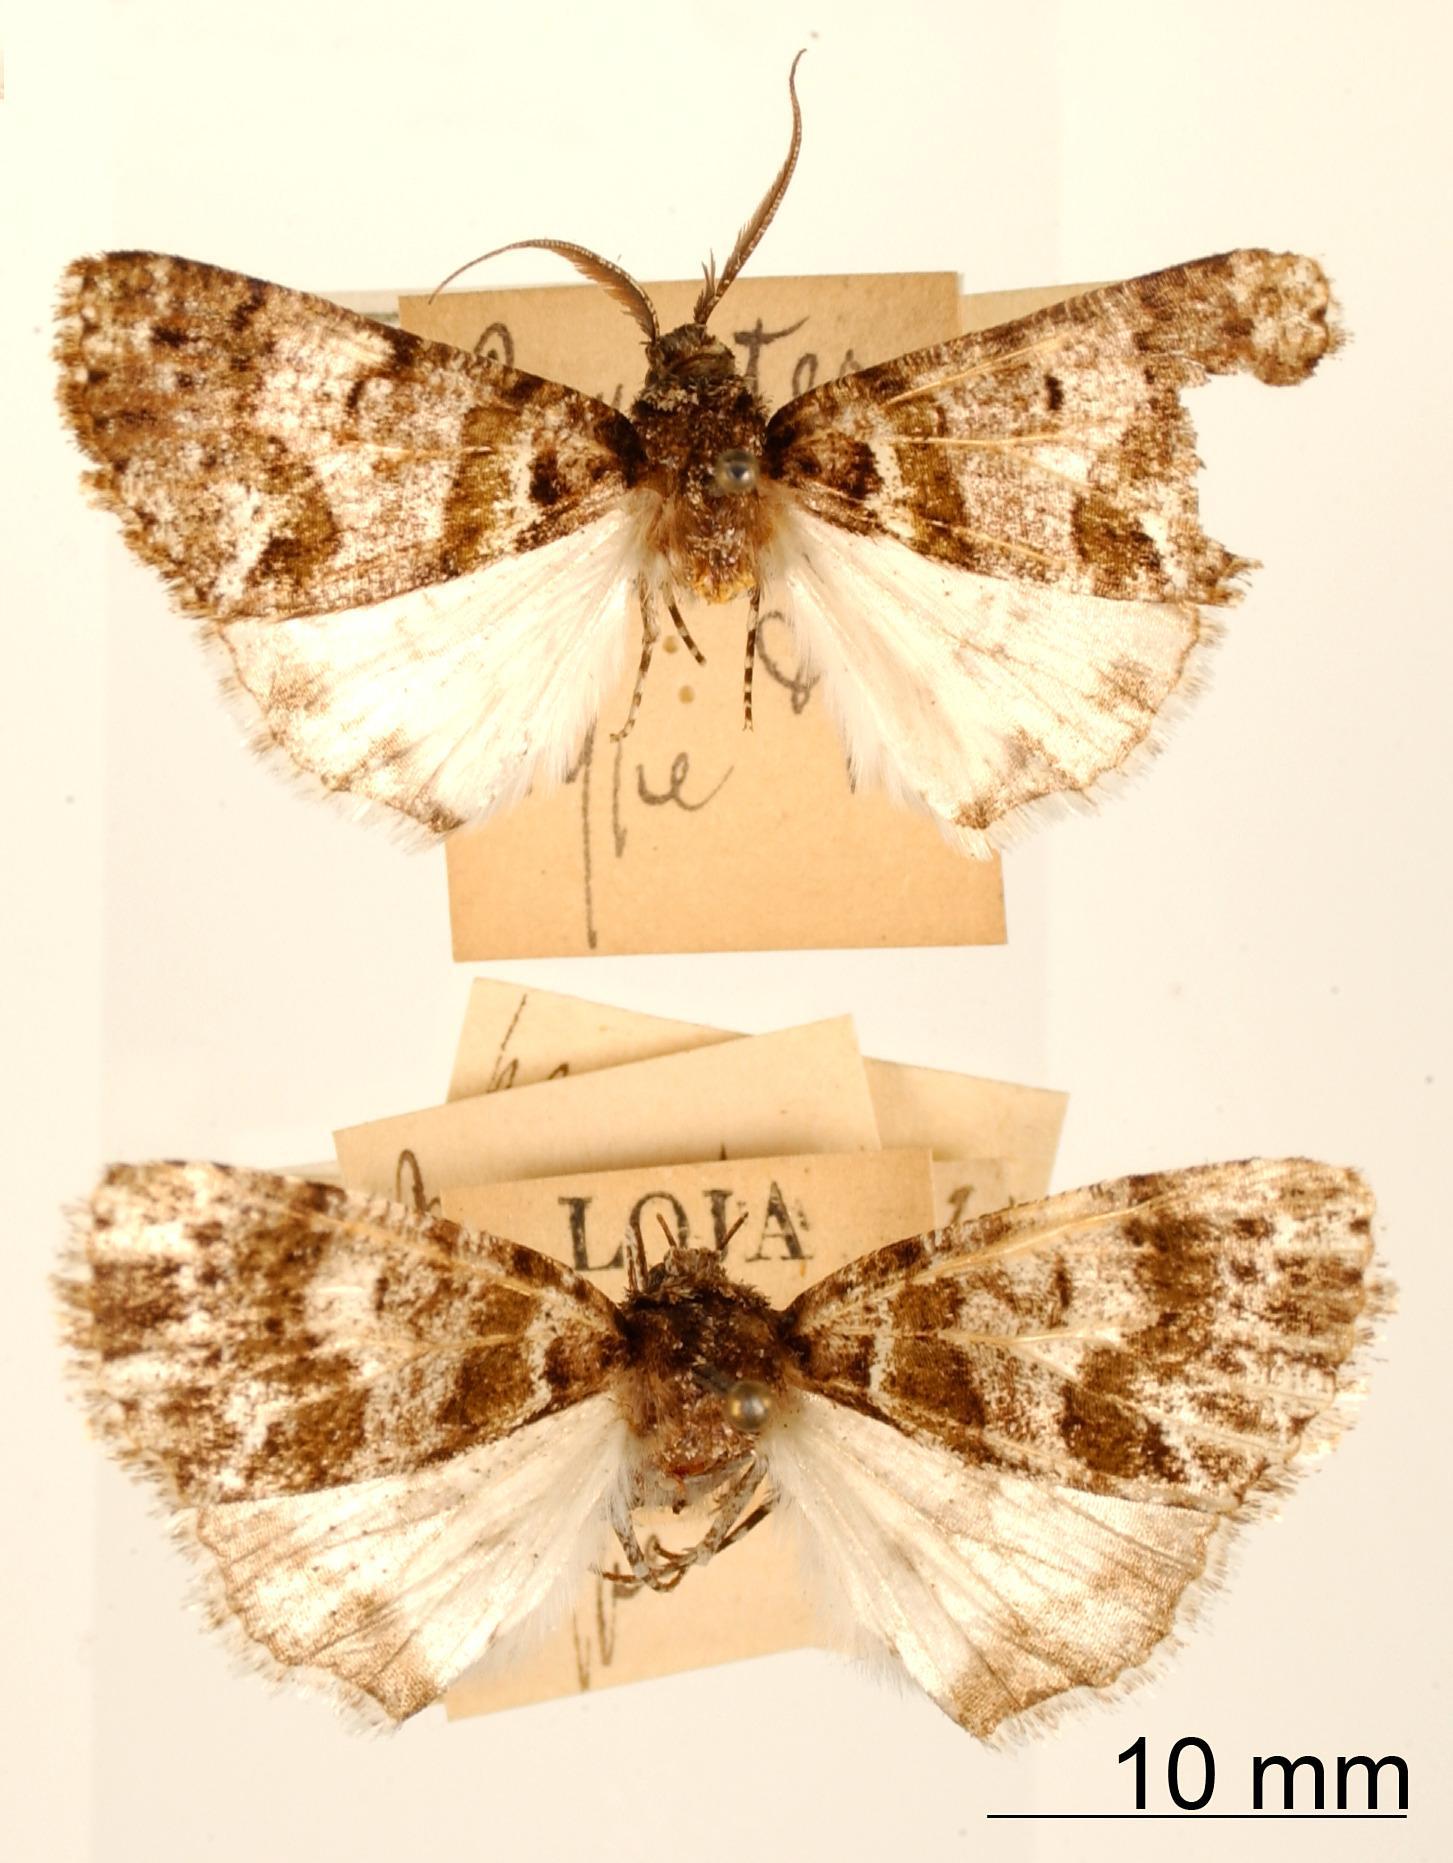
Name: Bryoptera pruna
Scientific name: Bryoptera pruna Dognin, 1892
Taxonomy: Animalia, Arthropoda, Insecta, Lepidoptera, Geometridae, Ennominae
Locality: Loja, Ecuador, Ecuador